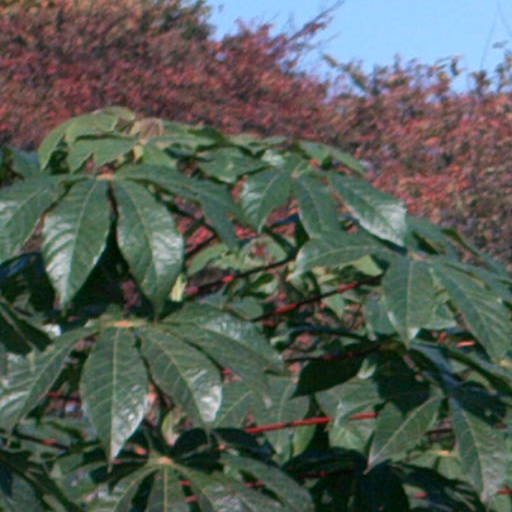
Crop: cassava